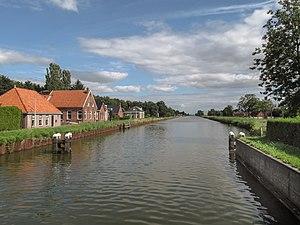
Le Winschoterdiep est un canal néerlandais de la province de Groningue.